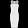
Label: Dress